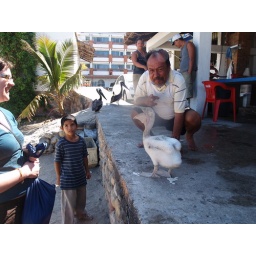
baby pelican being taken care of by fish market